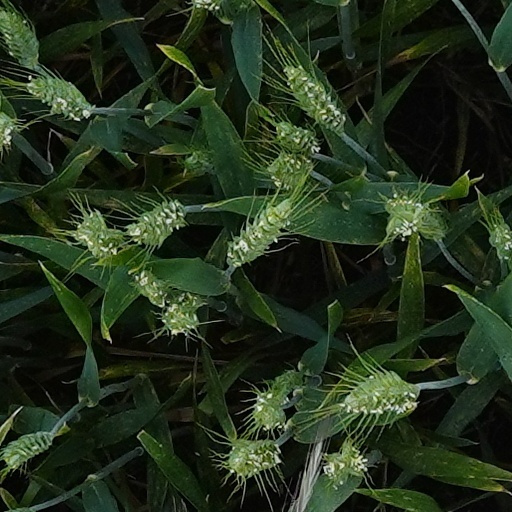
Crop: wheat